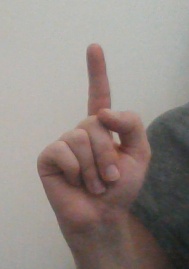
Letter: bb